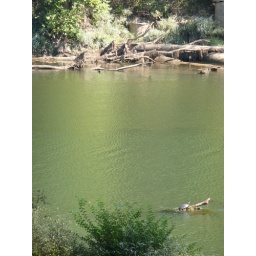
a turtle basking in the river